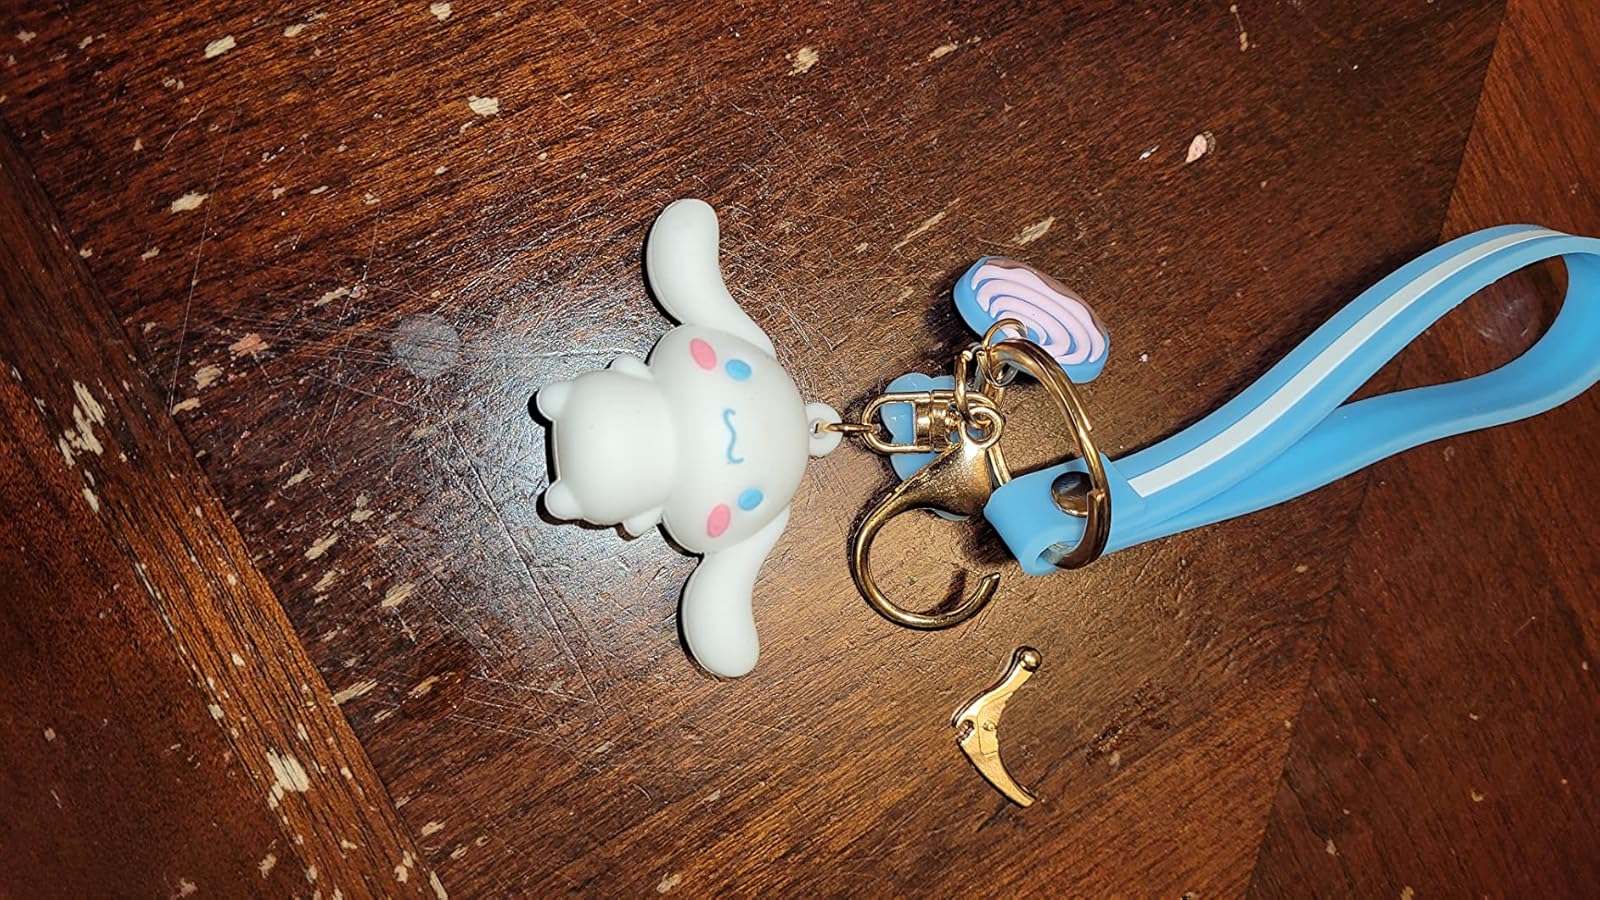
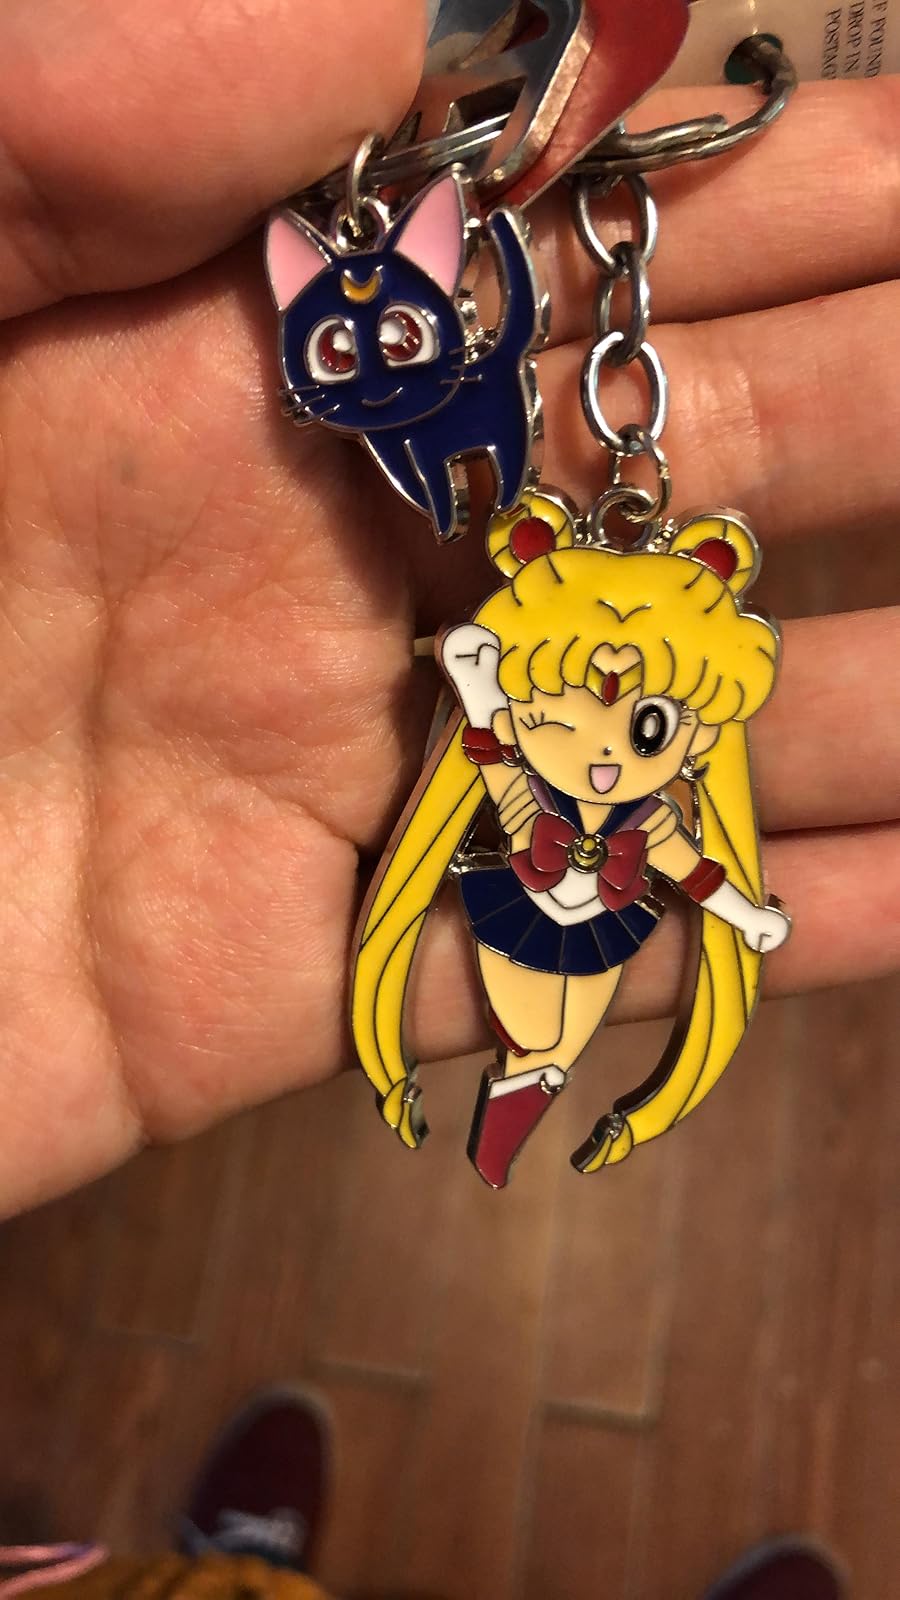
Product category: accessories_keychain
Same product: no